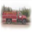
Label: truck